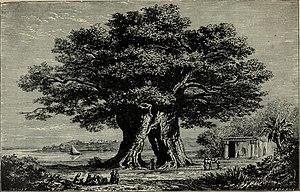
Marco Polo est un marchand italien, célèbre pour son voyage en Chine qu'il raconte dans un livre intitulé Devisement du monde ou Livre des merveilles ou encore Livre de Marco Polo.